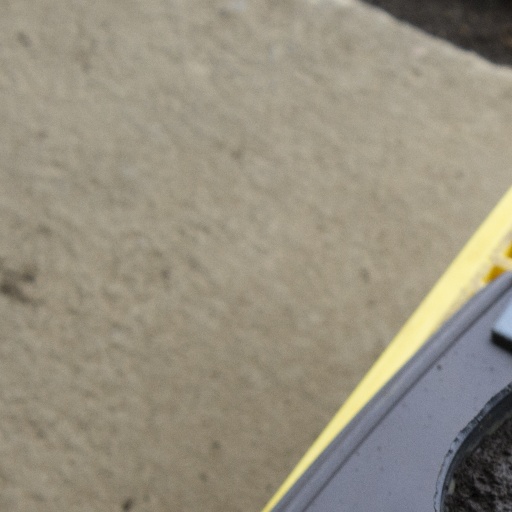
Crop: soybean